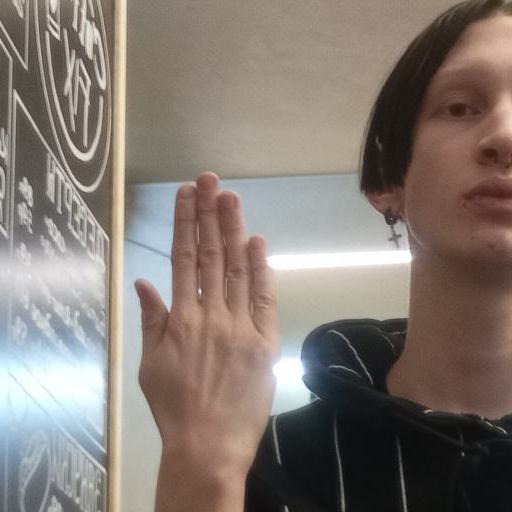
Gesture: stop_inverted